Yabuzukahon, Gunma

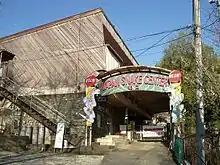
Japan Snake Center

On March 28, 2005, Yabuzukahon, along with the towns of Nitta and Ojima (all from Nitta District), was merged into the expanded city of Ōta.